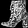
Label: Ankle boot